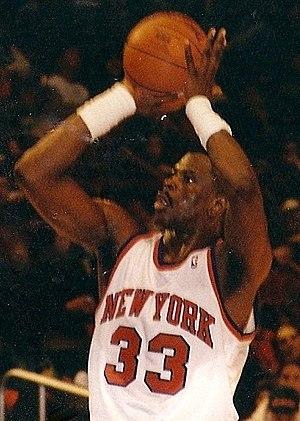
La NBA All-Rookie Team est une distinction annuelle remise par la NBA depuis la saison 1962-1963 aux meilleurs rookies de la saison régulière. Une seule équipe était nommée jusqu'en 1987-1988; depuis la saison 1988-1989, deux équipes sont désignées, la NBA All-Rookie First Team et la NBA All-Rookie Second Team. Les votants sont les entraîneurs des équipes NBA; ils ne peuvent pas voter pour les joueurs de leur propre équipe. Les joueurs reçoivent deux points pour chaque vote dans la First Team et un point pour chaque vote dans la Second Team. Les cinq joueurs ayant cumulé le plus de points composent alors la First Team, les cinq suivants composant alors la Second Team. En cas d'égalité pour la cinquième position pour chacune des équipes, les équipes comptent alors six joueurs. Le dernier cas d'égalité remonte à 2009, entre Rudy Fernández et D. J. Augustin. Il n'y a pas de respect exigé quant au poste occupé. Par exemple, la First Team comptait quatre ailiers et un meneur en 2008.